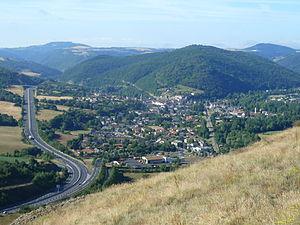
L'autoroute A75 et Massiac vus depuis le plateau de Chalet
L'autoroute A75, dite La Méridienne, est une autoroute à 2 × 2 voies reliant Clermont-Ferrand à Béziers, dans le prolongement de l'A71. L'A75, non concédée, est gratuite.
La route européenne 11 est une route reliant Vierzon à Béziers.
Massiac est une commune française située en Auvergne, dans le département du Cantal et la région administrative Auvergne-Rhône-Alpes.